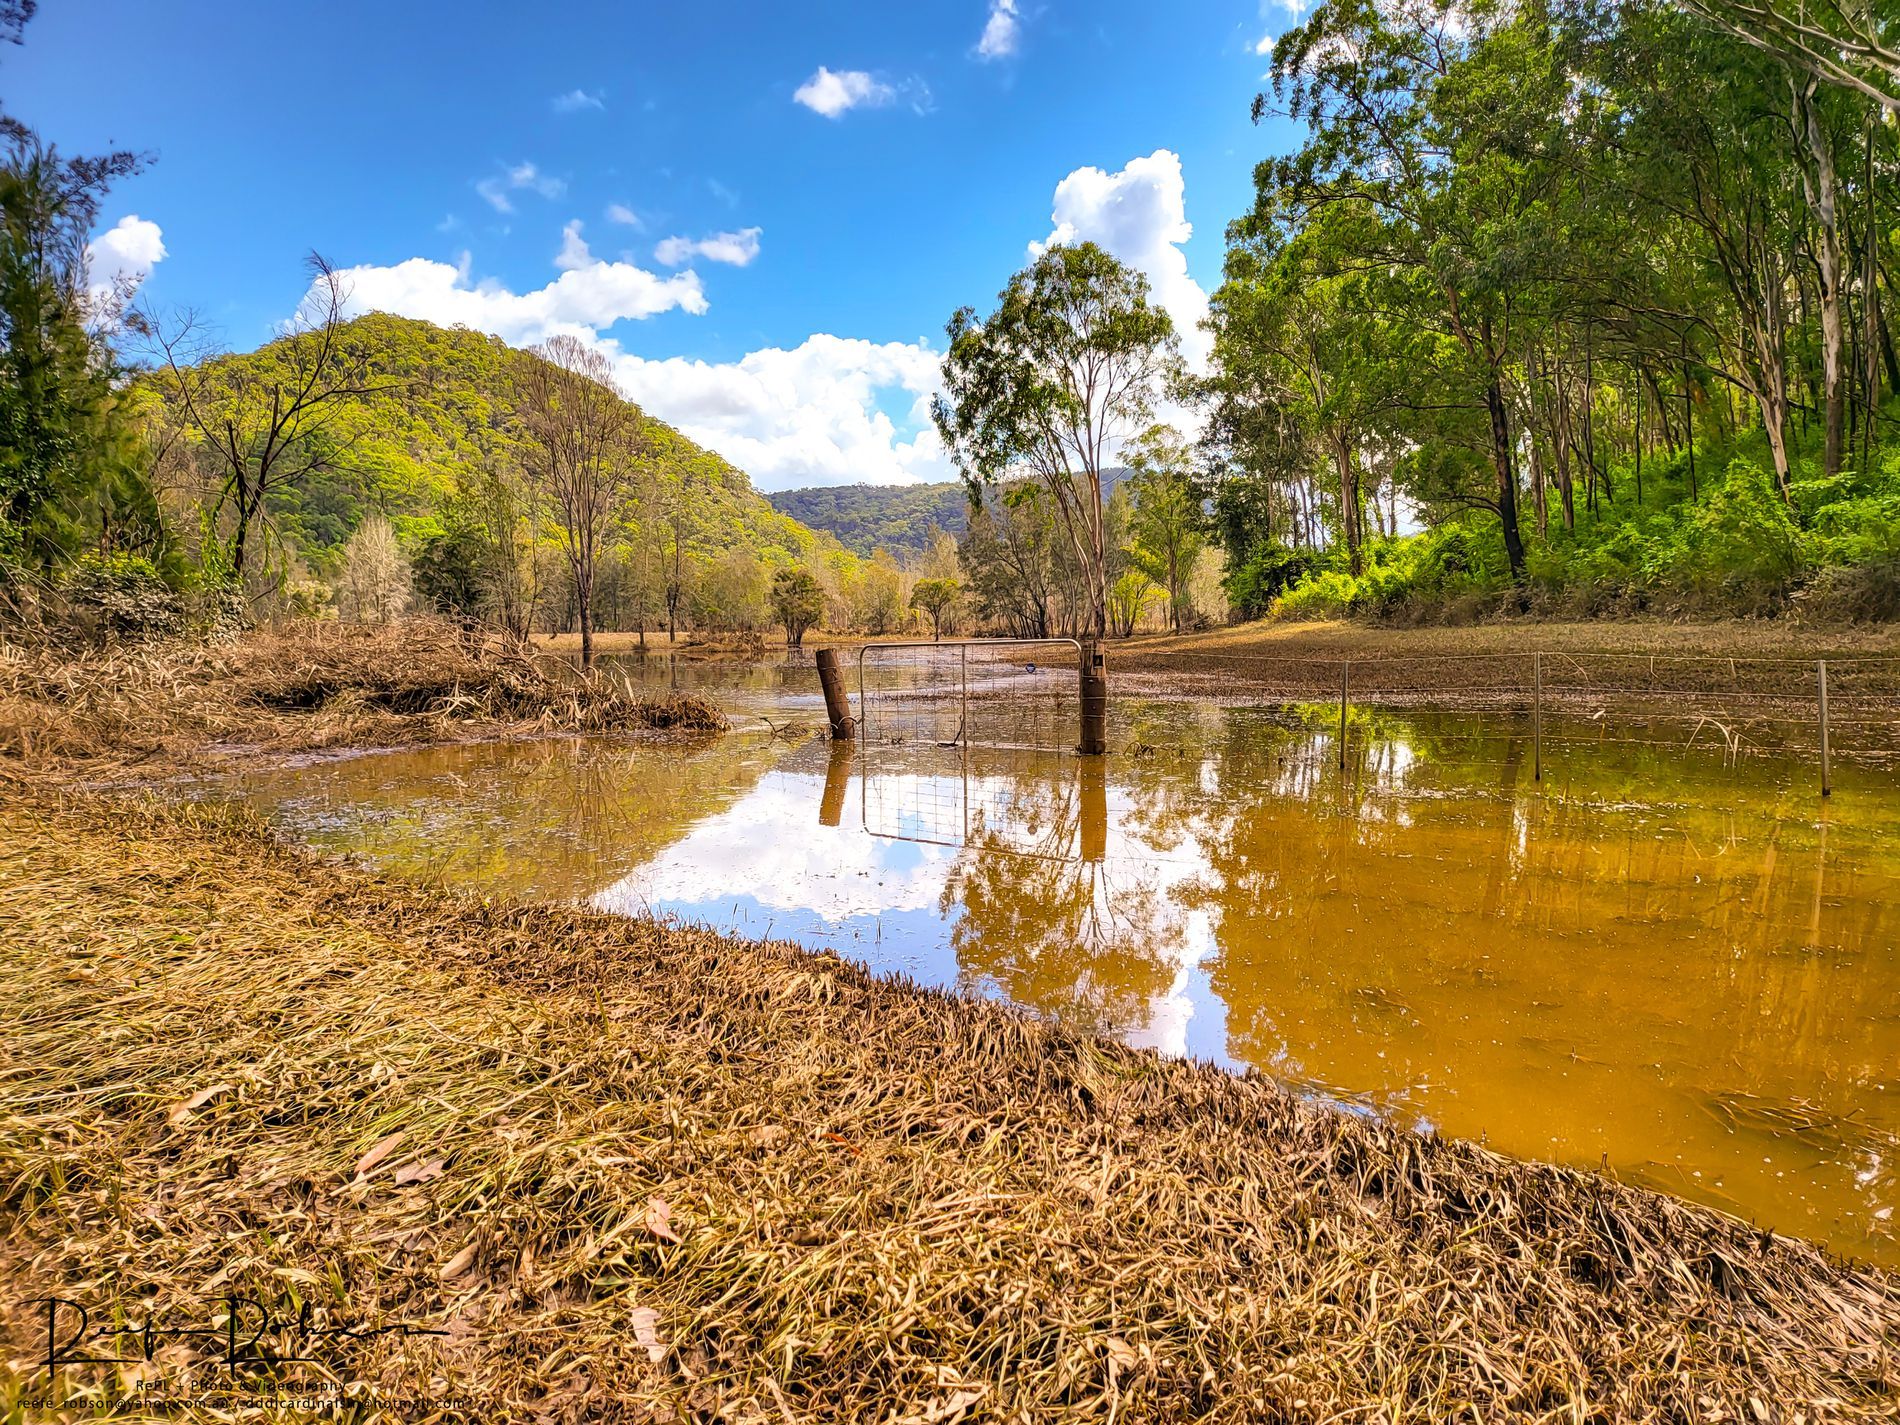
A Landscape
The image is a landscape with a swamp. The trees are green, blue sky with some white clouds. The foreground consists of dry grass.
The eye level landscape shot. The color palette mixes green and blue with white and earthy tones. The photography style is landscape.
Labels: Land, Nature, Outdoors, Plant, Vegetation, Wilderness, Soil, Tree, Woodland, Scenery, Rainforest, Water, Swamp, Pond, Grove, Landscape, Jungle, Creek, Stream, Field, Grassland, Canal, Grass, Sky, Lake, Mud, Summer, River, Countryside, Path, Trail, Ground, trees, clouds, dry grass
Camera: samsung SM-F926B
Lens: Samsung Galaxy Z Fold3 Rear Main Camera
Aperture: F1.8
Exposure: 1/1300 sec
ISO: 40
Focal length: 5.0 mm